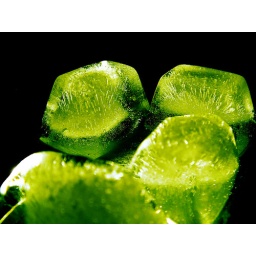
Ice cubes: I placed the ice cubes underneath a sheet of glass with a lamp underneath.. very cool effect.